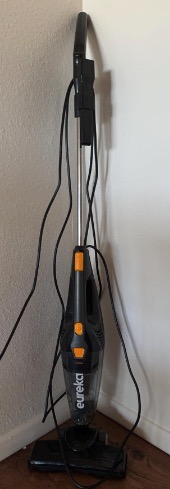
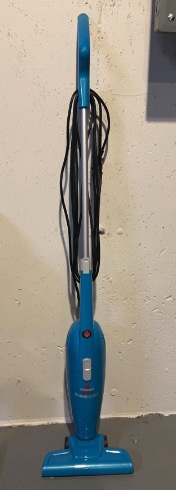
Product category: items_vacuum
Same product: no